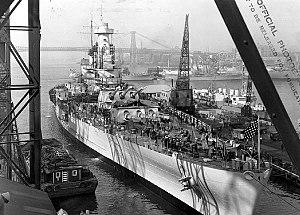
La classe North Carolina était une classe composée de deux cuirassés, l'USS North Carolina et l'USS Washington, construits à la fin des années 1930 pour la Marine des États-Unis. Sa conception fut particulièrement difficile car la Marine hésitait entre des navires rapides capables de rivaliser avec les 26 nœuds de la classe Kongō japonaise ou des cuirassés mieux armés et blindés mais moins rapides. La question fut compliquée par le fait de devoir respecter le traité naval de Londres qui imposait un déplacement maximum de 35 000 tonnes.